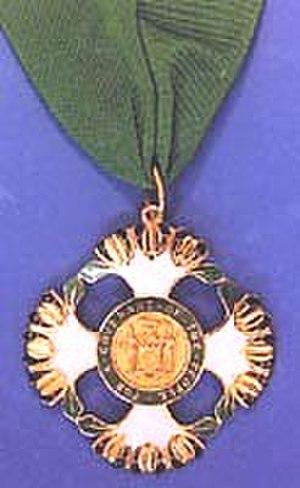
L'Ordre de Jamaïque est un ordre honorifique civil de Jamaïque. Il est le quatrième ordre le plus élevé dans le système honorifique jamaïcain, et correspond au titre de chevalier dans le système des titres et honneurs britanniques. Il a été introduit en 1969.